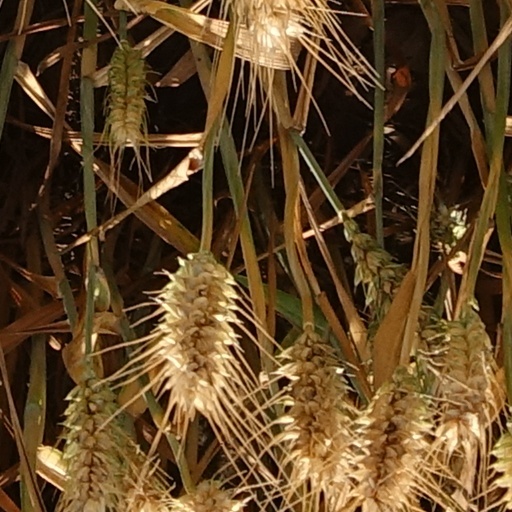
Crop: wheat